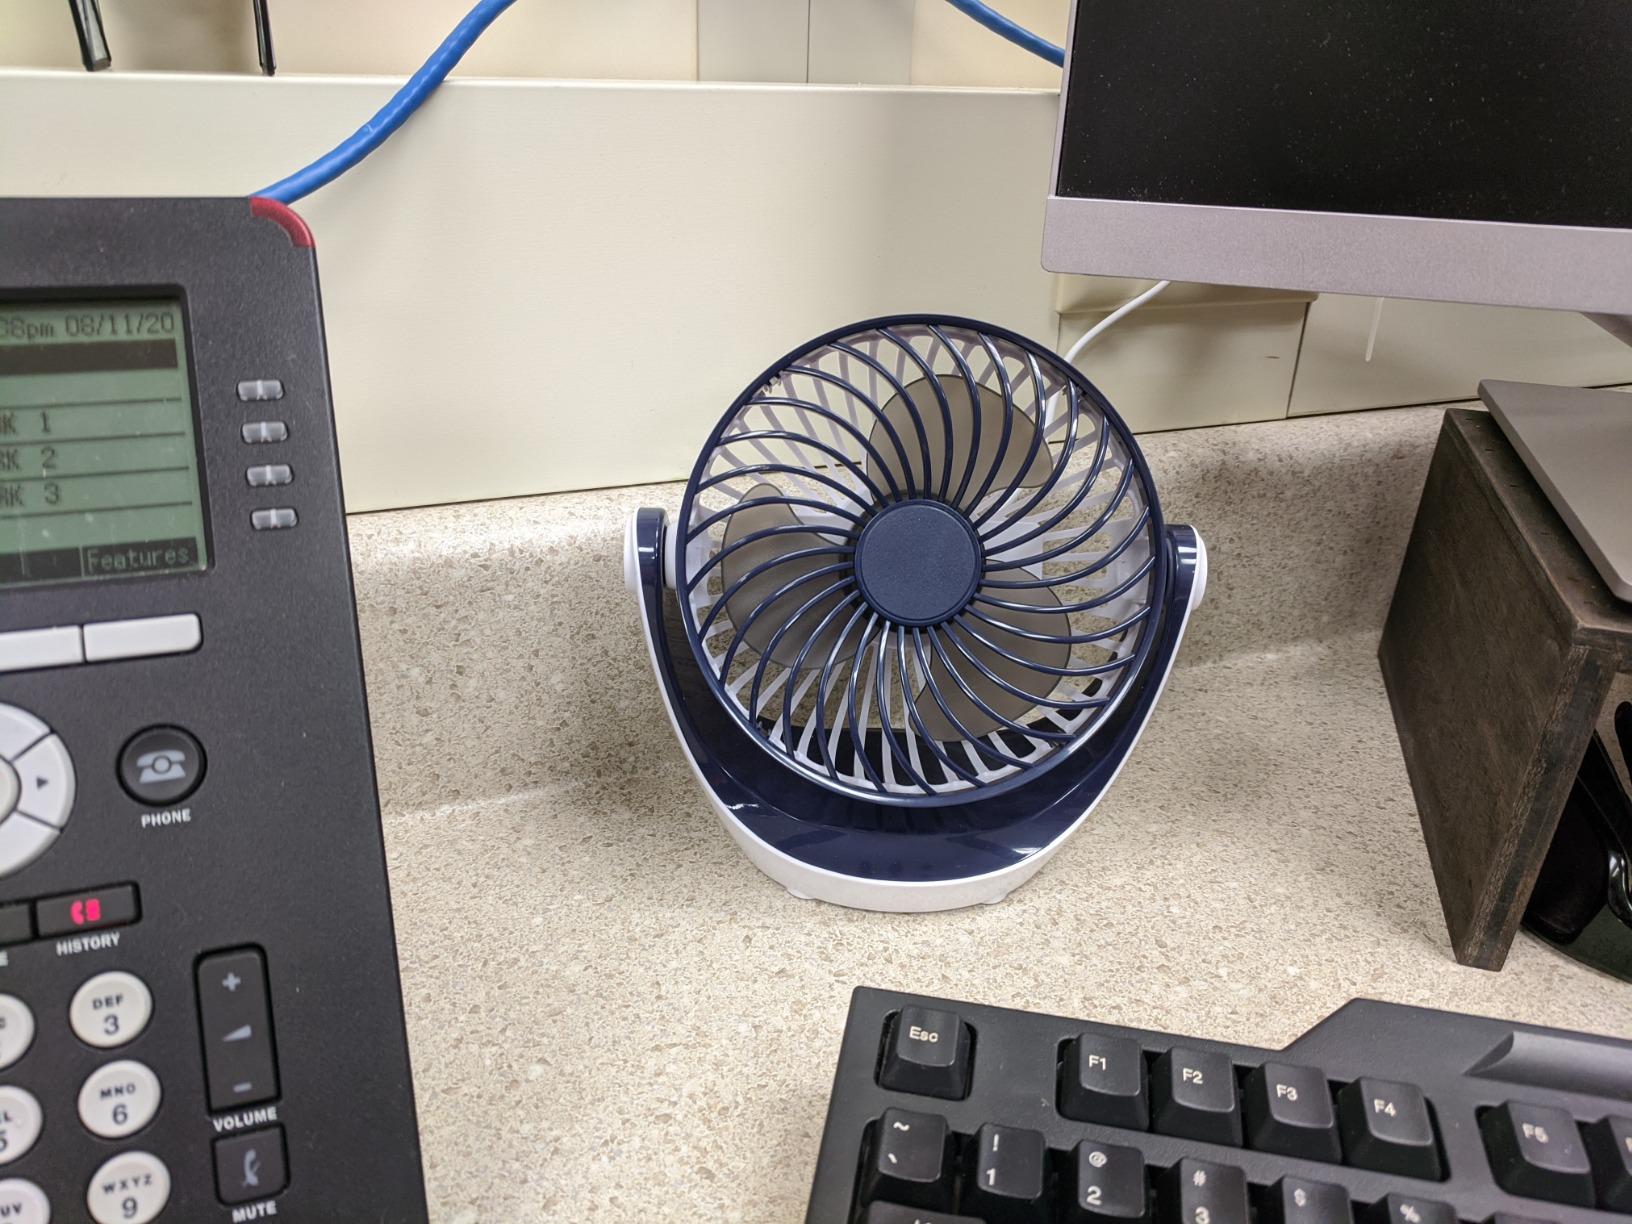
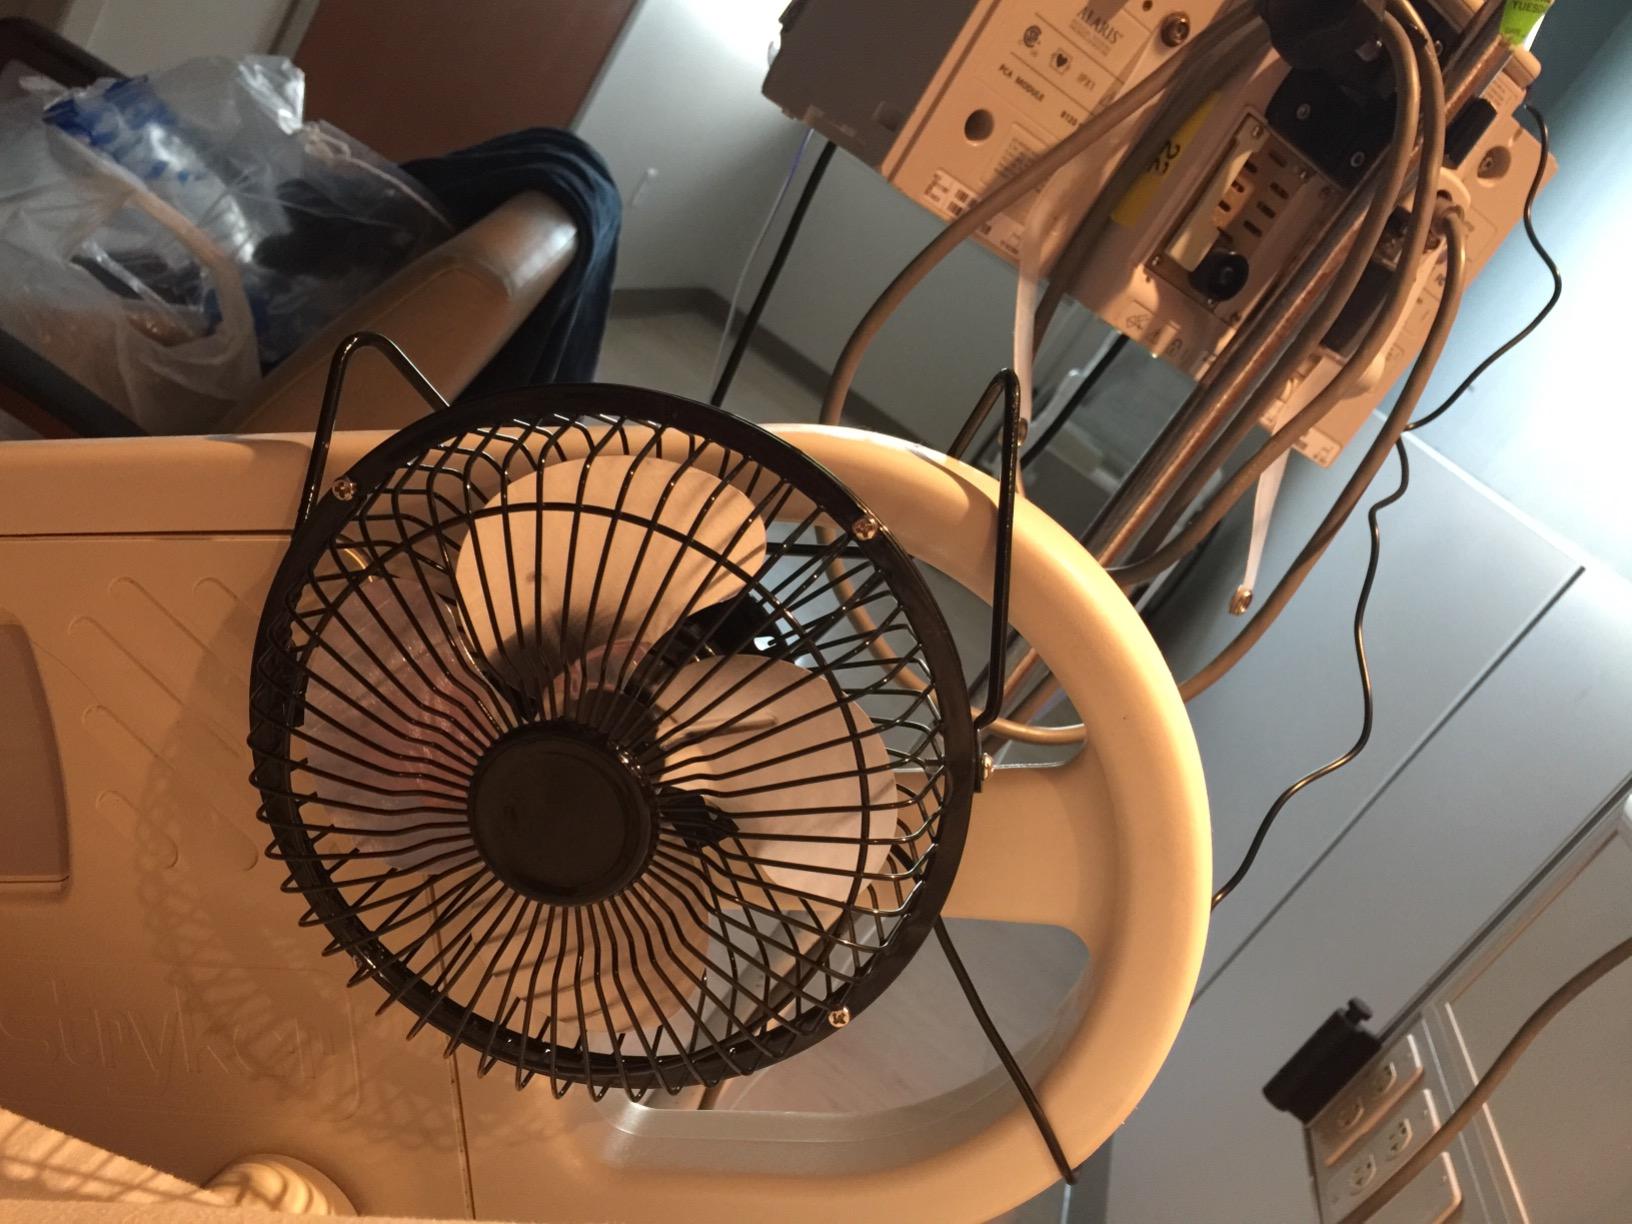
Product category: fan
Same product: no